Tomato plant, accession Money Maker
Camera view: bottom (45 deg); turntable rotation: 330 degrees
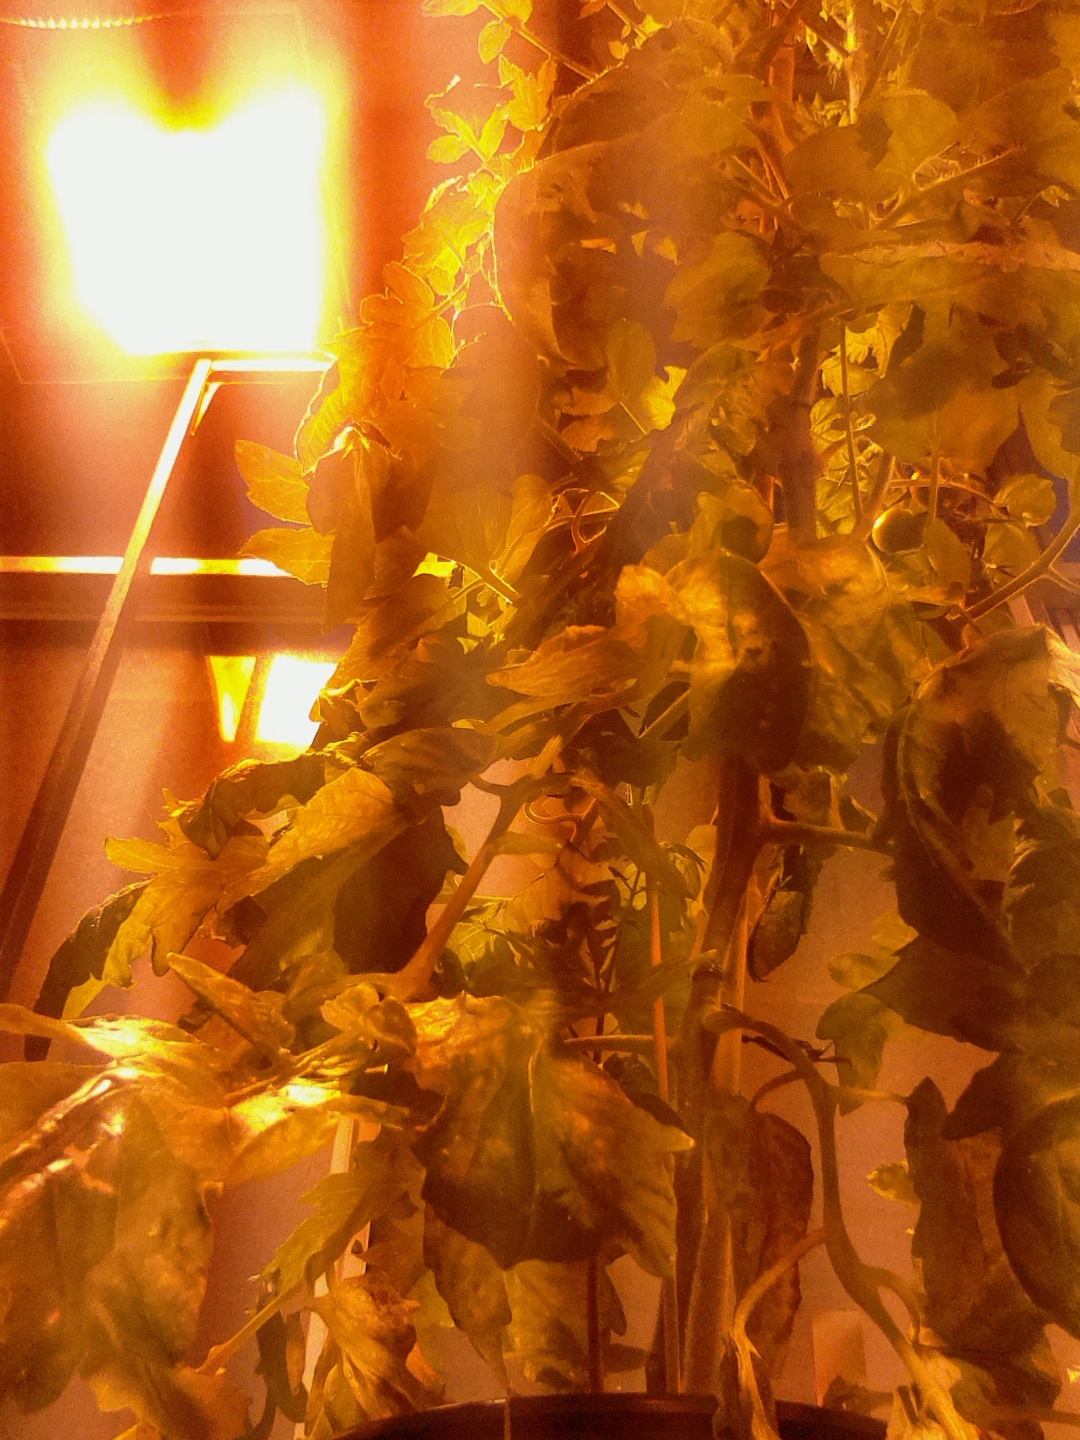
BBCH growth stage 72: 20%-30% of final fruit size